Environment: real
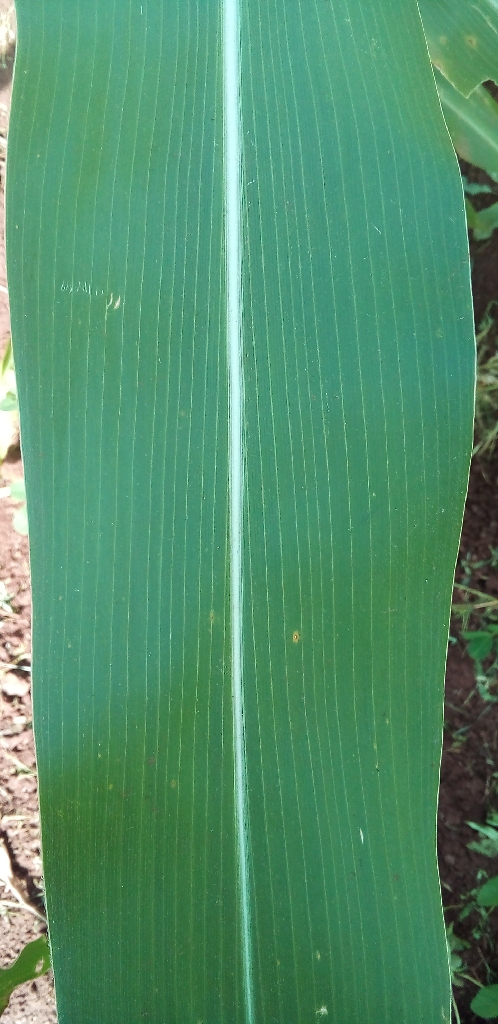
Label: healthy